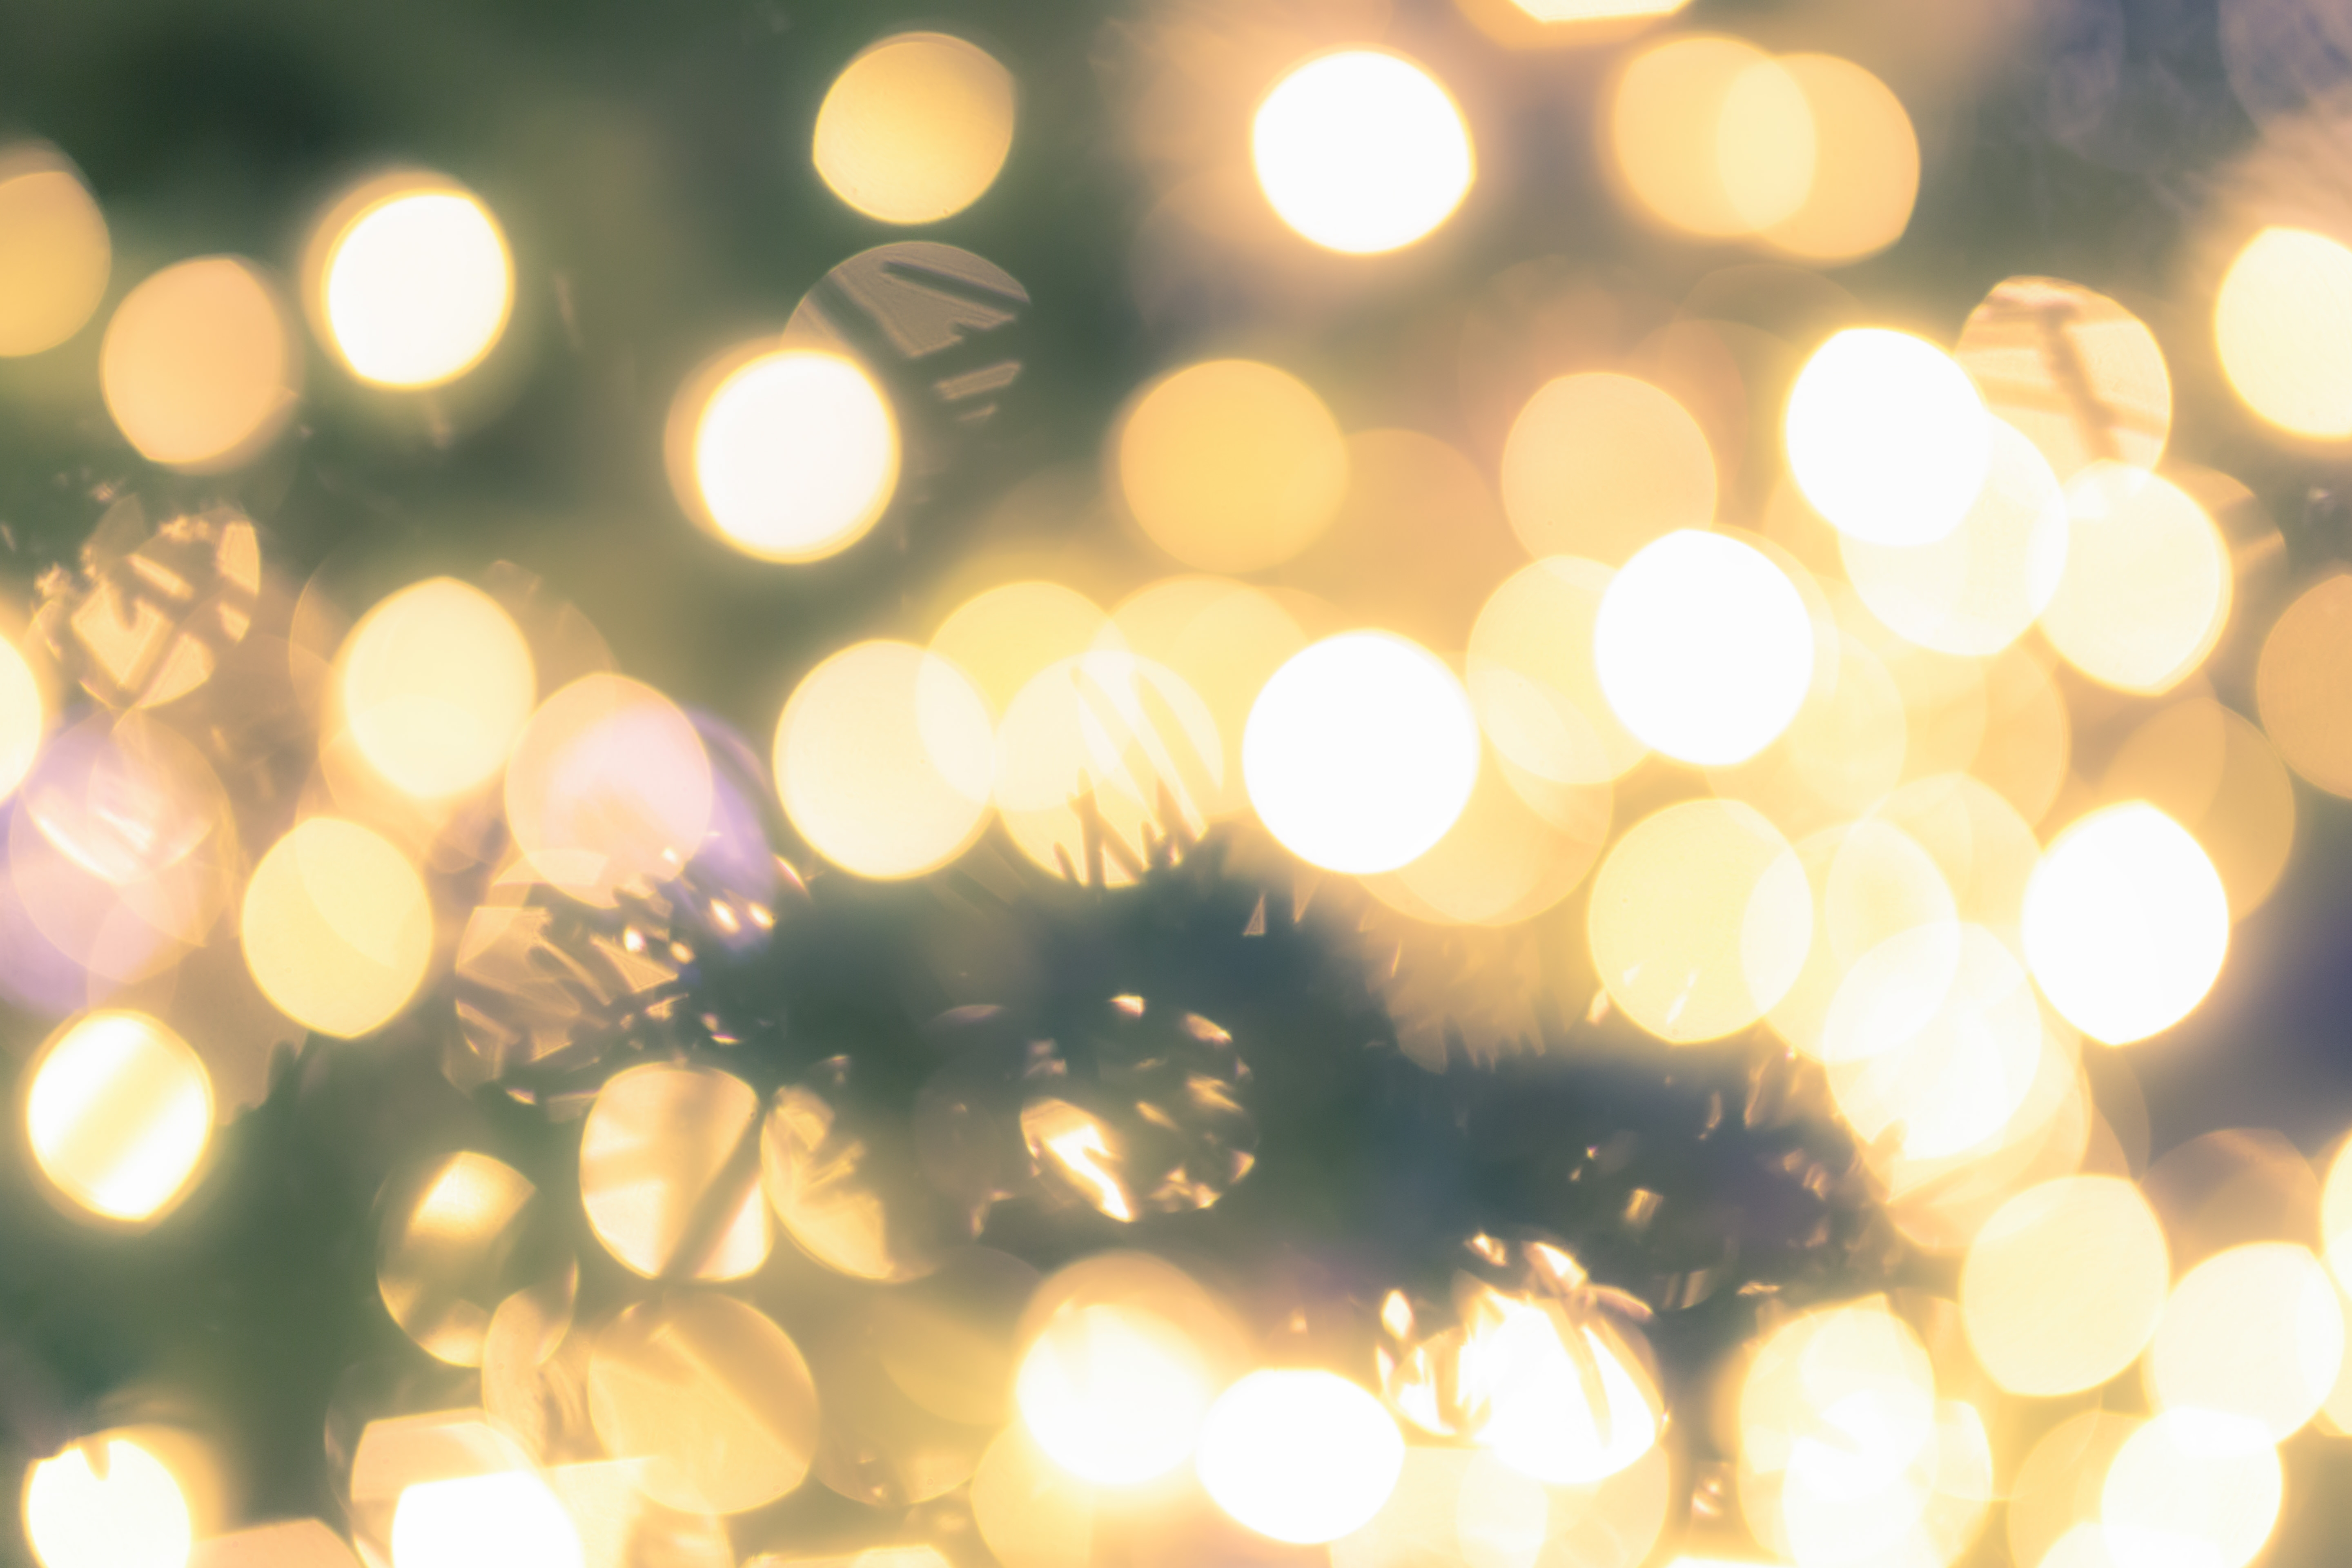
art, light, lighting, christmas lights, interior design